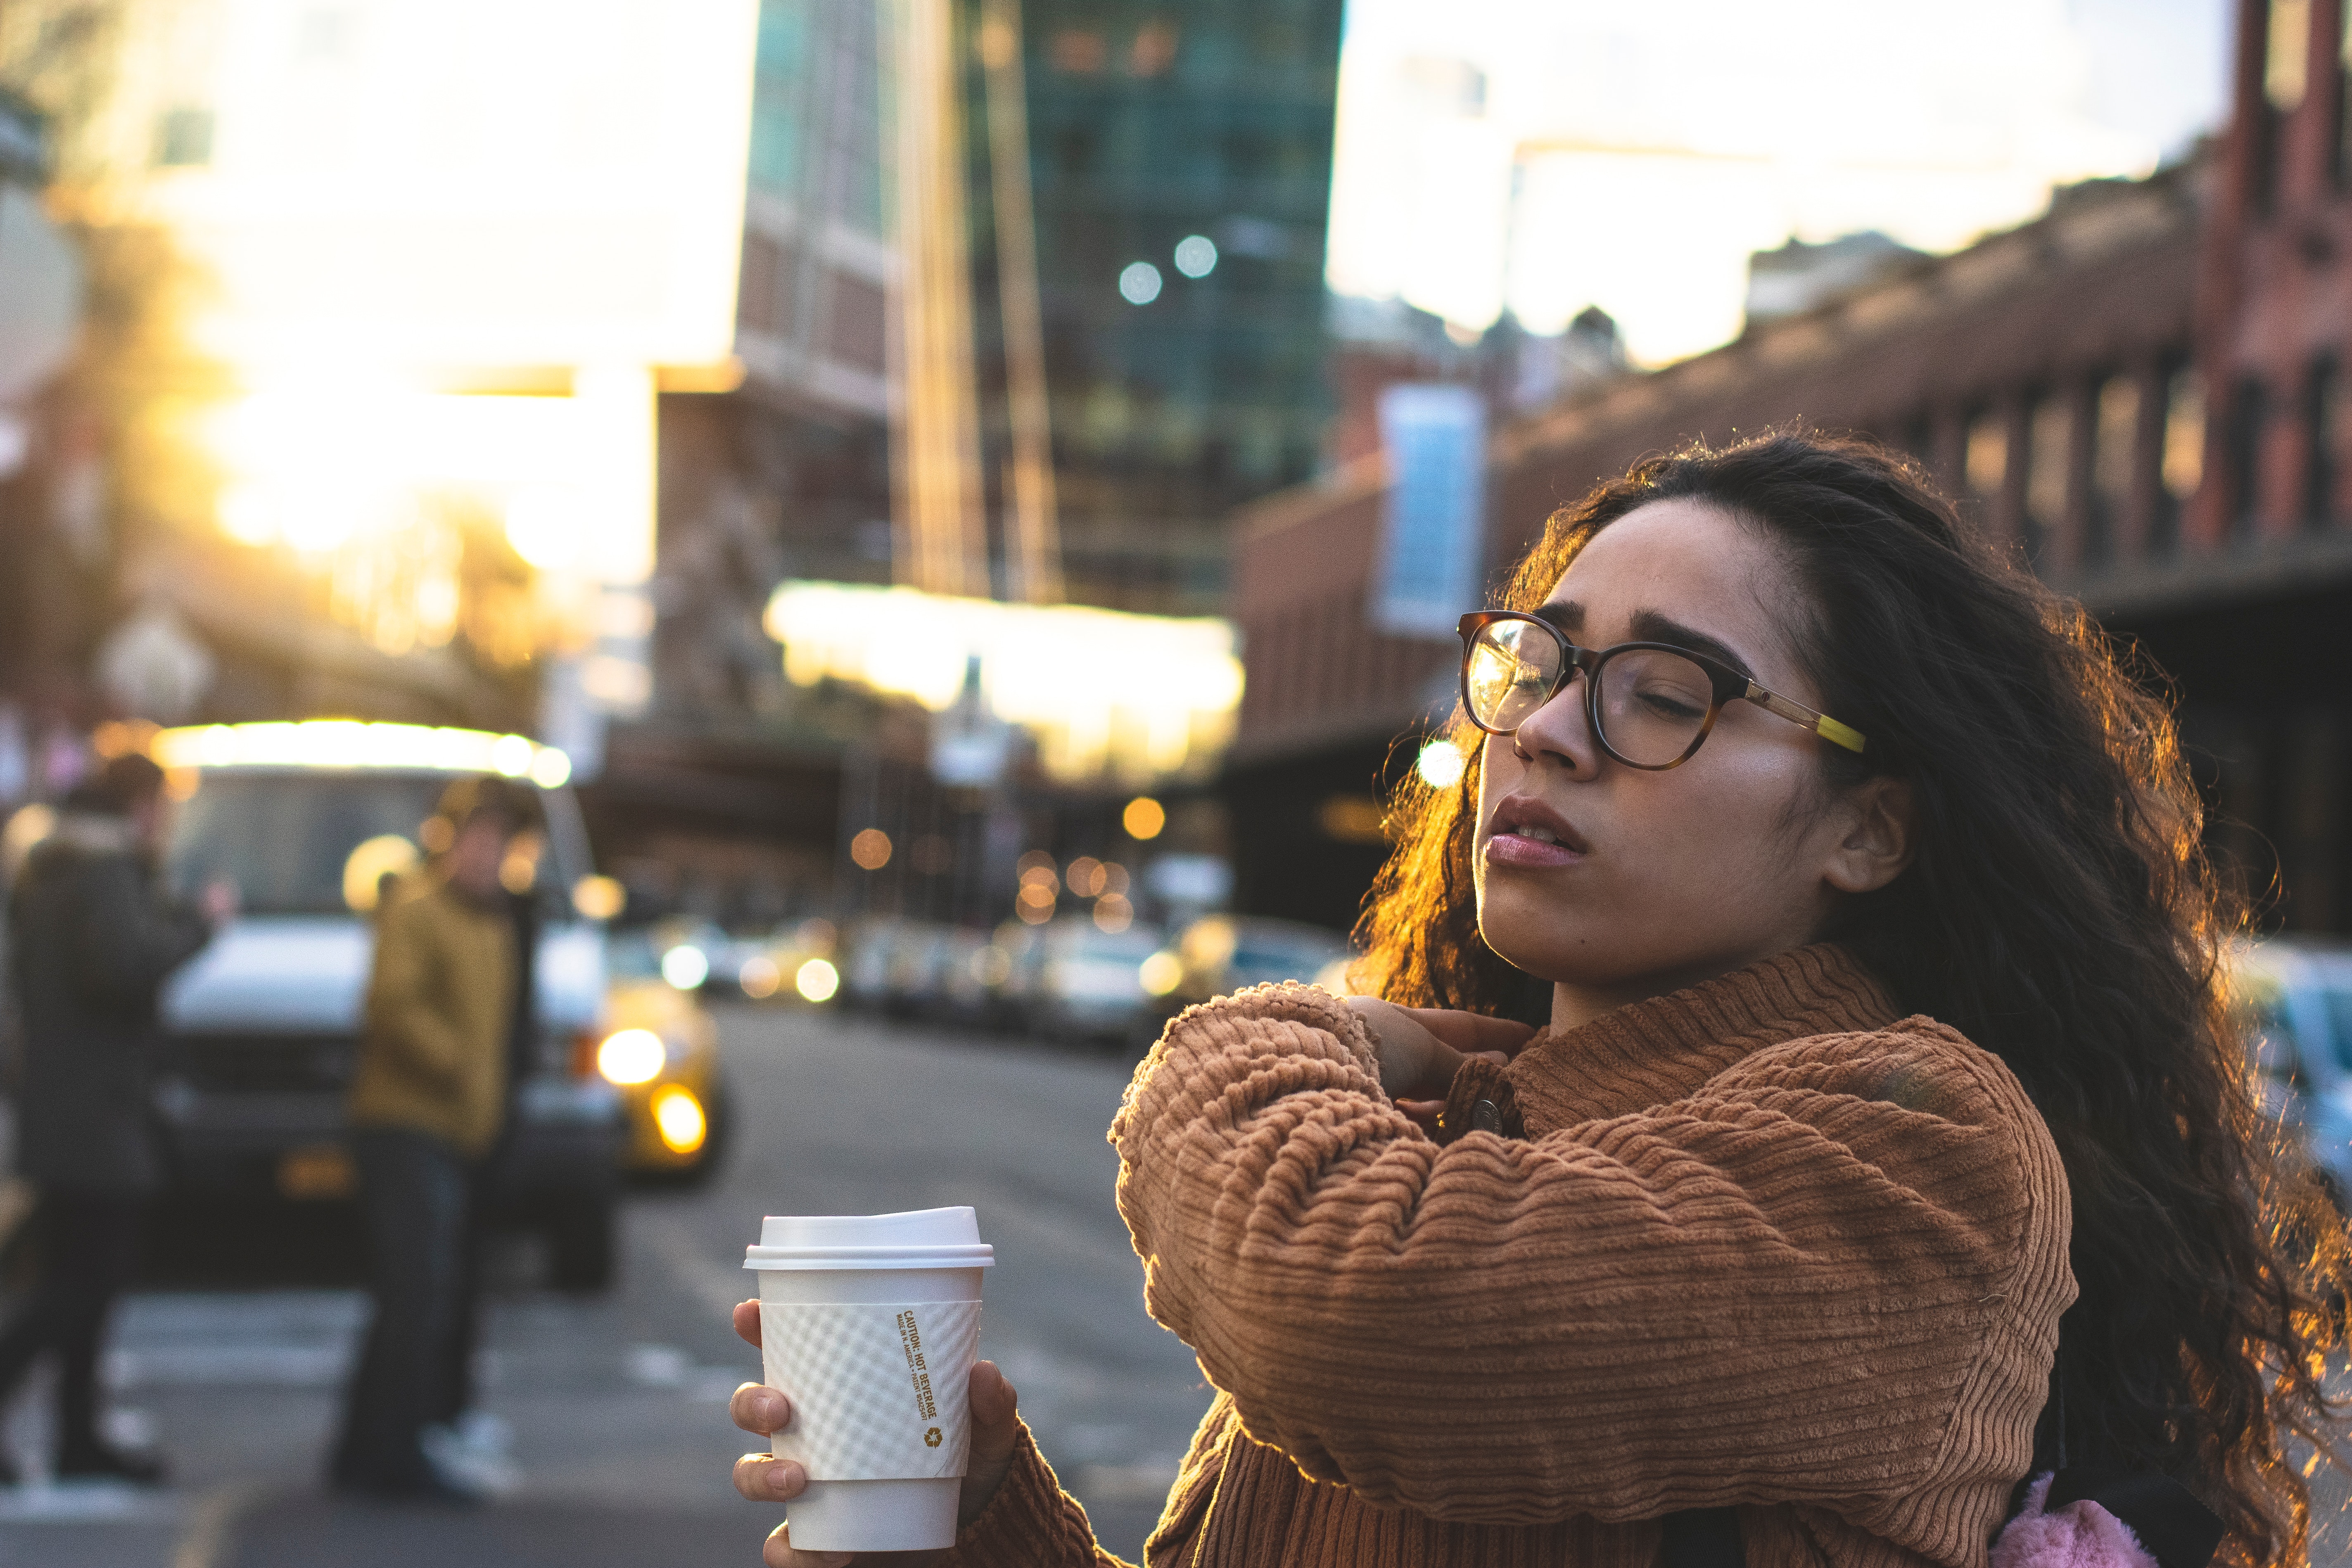
photograph, people, glasses, eyewear, beauty, urban area, yellow, snapshot, street, human, sunglasses, infrastructure, city, photography, smile, sunlight, long hair, brown hair, vision care, street fashion, tourism, vacation, road, travel